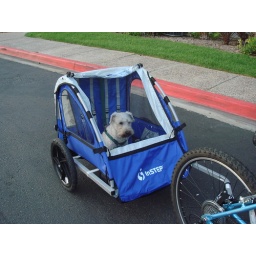
Herbie enjoying his ride in the bike cart. Herbie enjoying his ride in the bike car